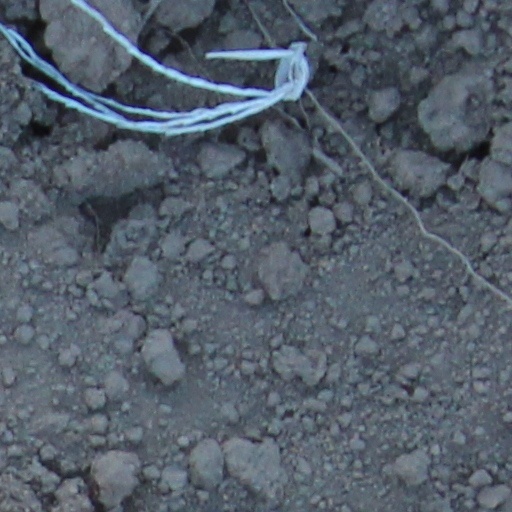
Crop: wheat